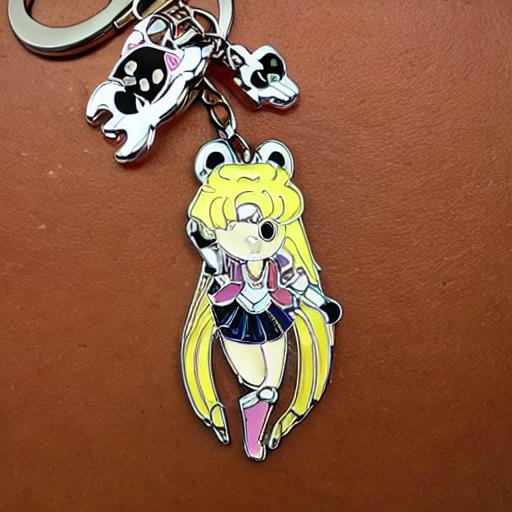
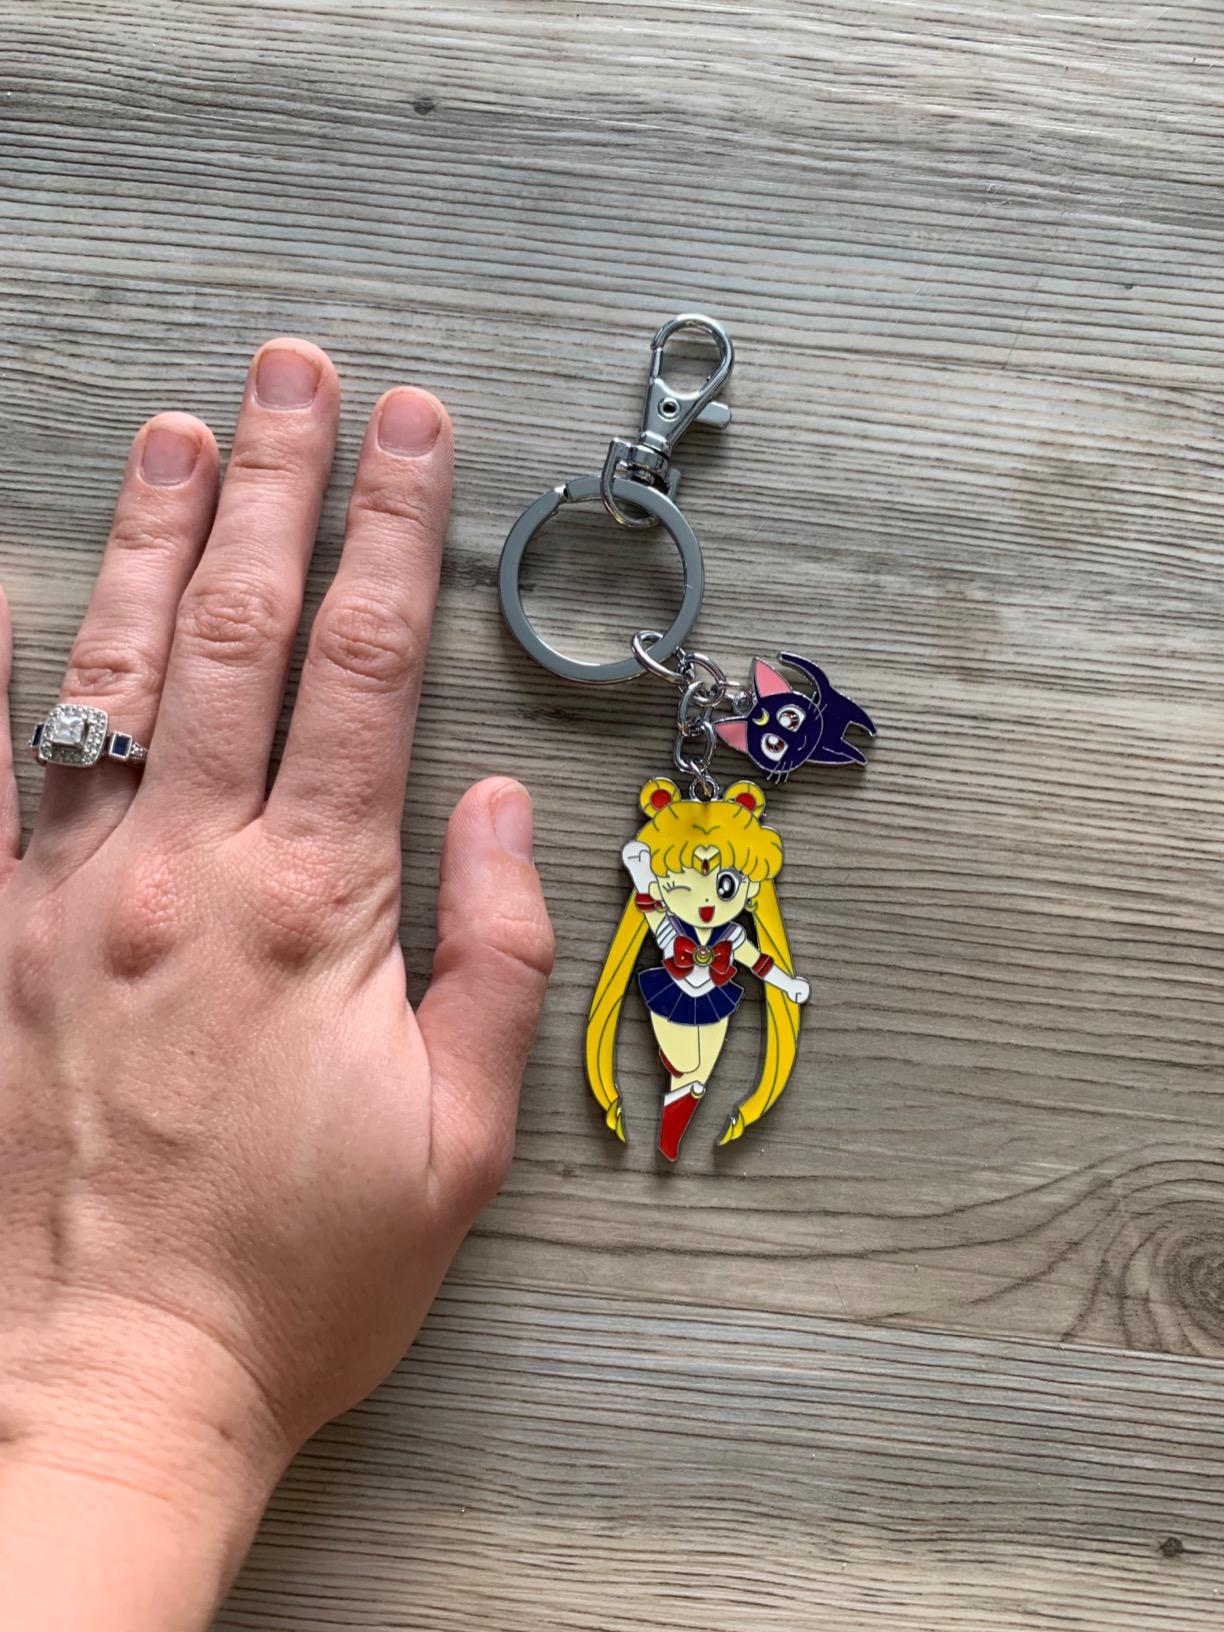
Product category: accessories_keychain
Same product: no